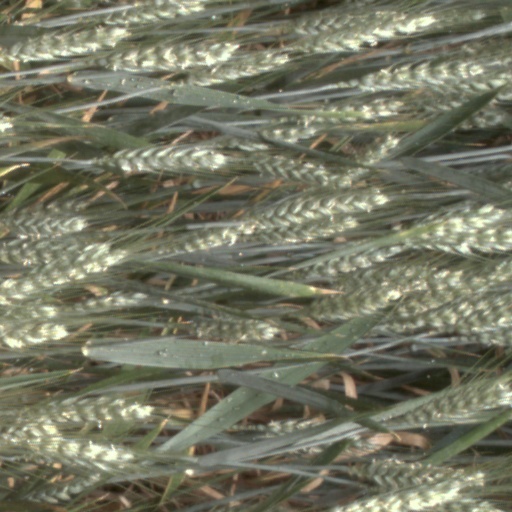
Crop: wheat